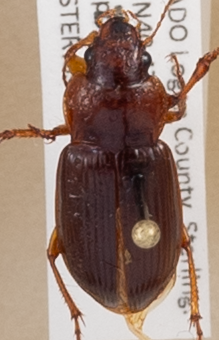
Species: Amara carinata
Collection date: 2014-06-24
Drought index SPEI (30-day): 0.71
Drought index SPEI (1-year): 0.54
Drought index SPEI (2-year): -1.01